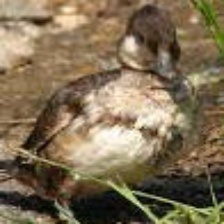
Species: BUFFLEHEAD
Scientific name: BUCEPHALA ALBEOLA
ImageNet parent category: drake